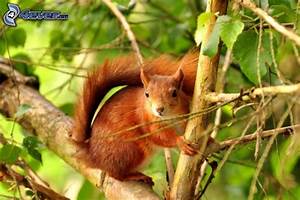
Label: squirrel